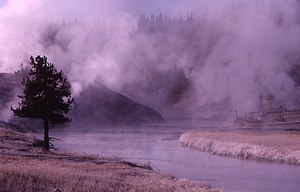
Firehole River
Damp stiger op fra Firehole River
Firehole River er en af Madison Rivers to vigtige bifloder. Den udspringer i Madison Lake i 2.500 meters højde i Rocky Mountains i Wyoming, USA. Ved Madison Junction mødes den med Gibbon River og de to danner Madison River.